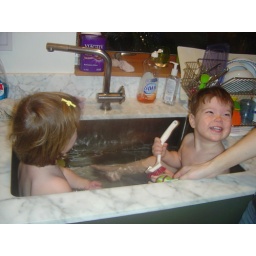
playing in the kitchen sink